Ville Ritola

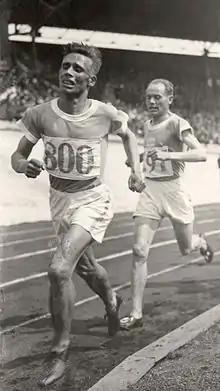
Ritola leads Paavo Nurmi in the 1928 Olympic 10000 m race.

In 1928, Ritola was 32 years old and had worked in construction for more than a decade. He had not trained systematically even though he still had won four gold medals in the AAU Championships 1927.